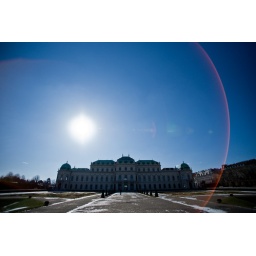
against a cool, blue sky